Brzeg Dolny

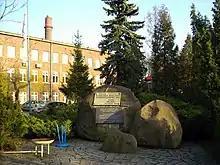
Memorial to the victims of the local subcamps of the Nazi German Gross-Rosen concentration camp

During World War II, as part of the "Grün 3" program, a plant for the manufacture of the nerve agent tabun was established in Dyhernfurth, producing the nerve agent under the codename "Trilon-83". Run by the "Anorgana GmbH", a branch of IG Farben, the plant began production in 1942. The Germans utilized the forced labour of prisoners of Nazi concentration camps to produce the chemical weapons. Two subcamps of the Gross-Rosen concentration camp – Dyhernfurth I and Dyhernfurth II – were established for this purpose. While the Dyhernfurth I inmates were forced to produce the gas and fill bombs and shells with it, the prisoners of the second camp were primarily forced to work on enlarging the plant. The prisoners of the first camp were mostly Poles, whereas the second camp held mostly Jews, Poles and Russians.